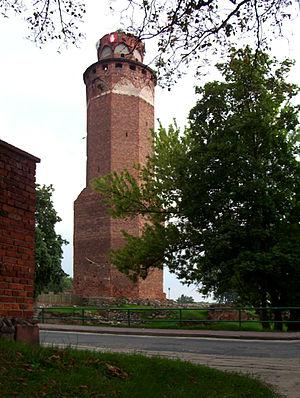
Brodnica est une ville de Pologne située dans la voïvodie de Cujavie-Poméranie.